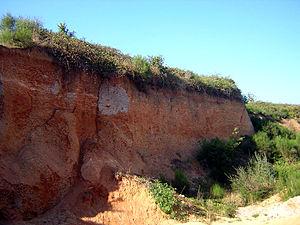
La carrière au lieu-dit de la Cormerais
Joué-sur-Erdre, en gallo Jóae, Jouë ou Joueu, est une commune du canton de Nort-sur-Erdre, dans le département de la Loire-Atlantique, en région Pays de la Loire, en France. Le village fait partie du pays d'Ancenis et se trouve à la frontière de la Mée. Elle se trouve à environ 32,4 km au nord de la ville de Nantes et à 25 km au sud de Châteaubriant.